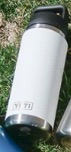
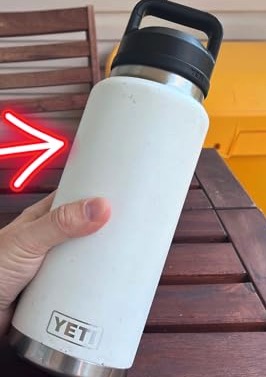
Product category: misc
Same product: yes